Cingulate cortex

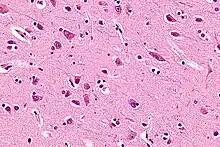
Micrograph showing spindle neurons of the cingulate cortex. HE-LFB stain.

This corresponds to areas 24, 32 and 33 of Brodmann and LA of Constantin von Economo and Bailey and von Bonin.